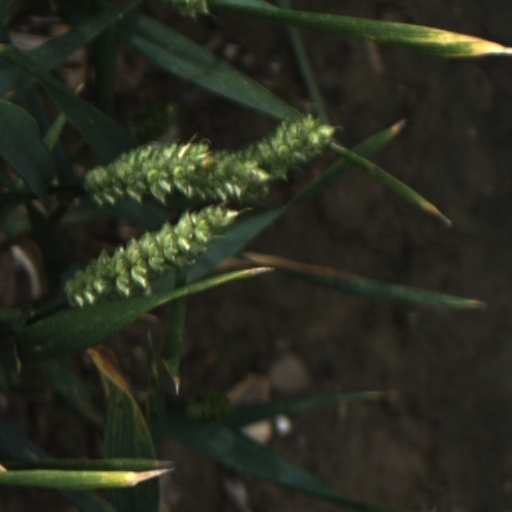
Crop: wheat